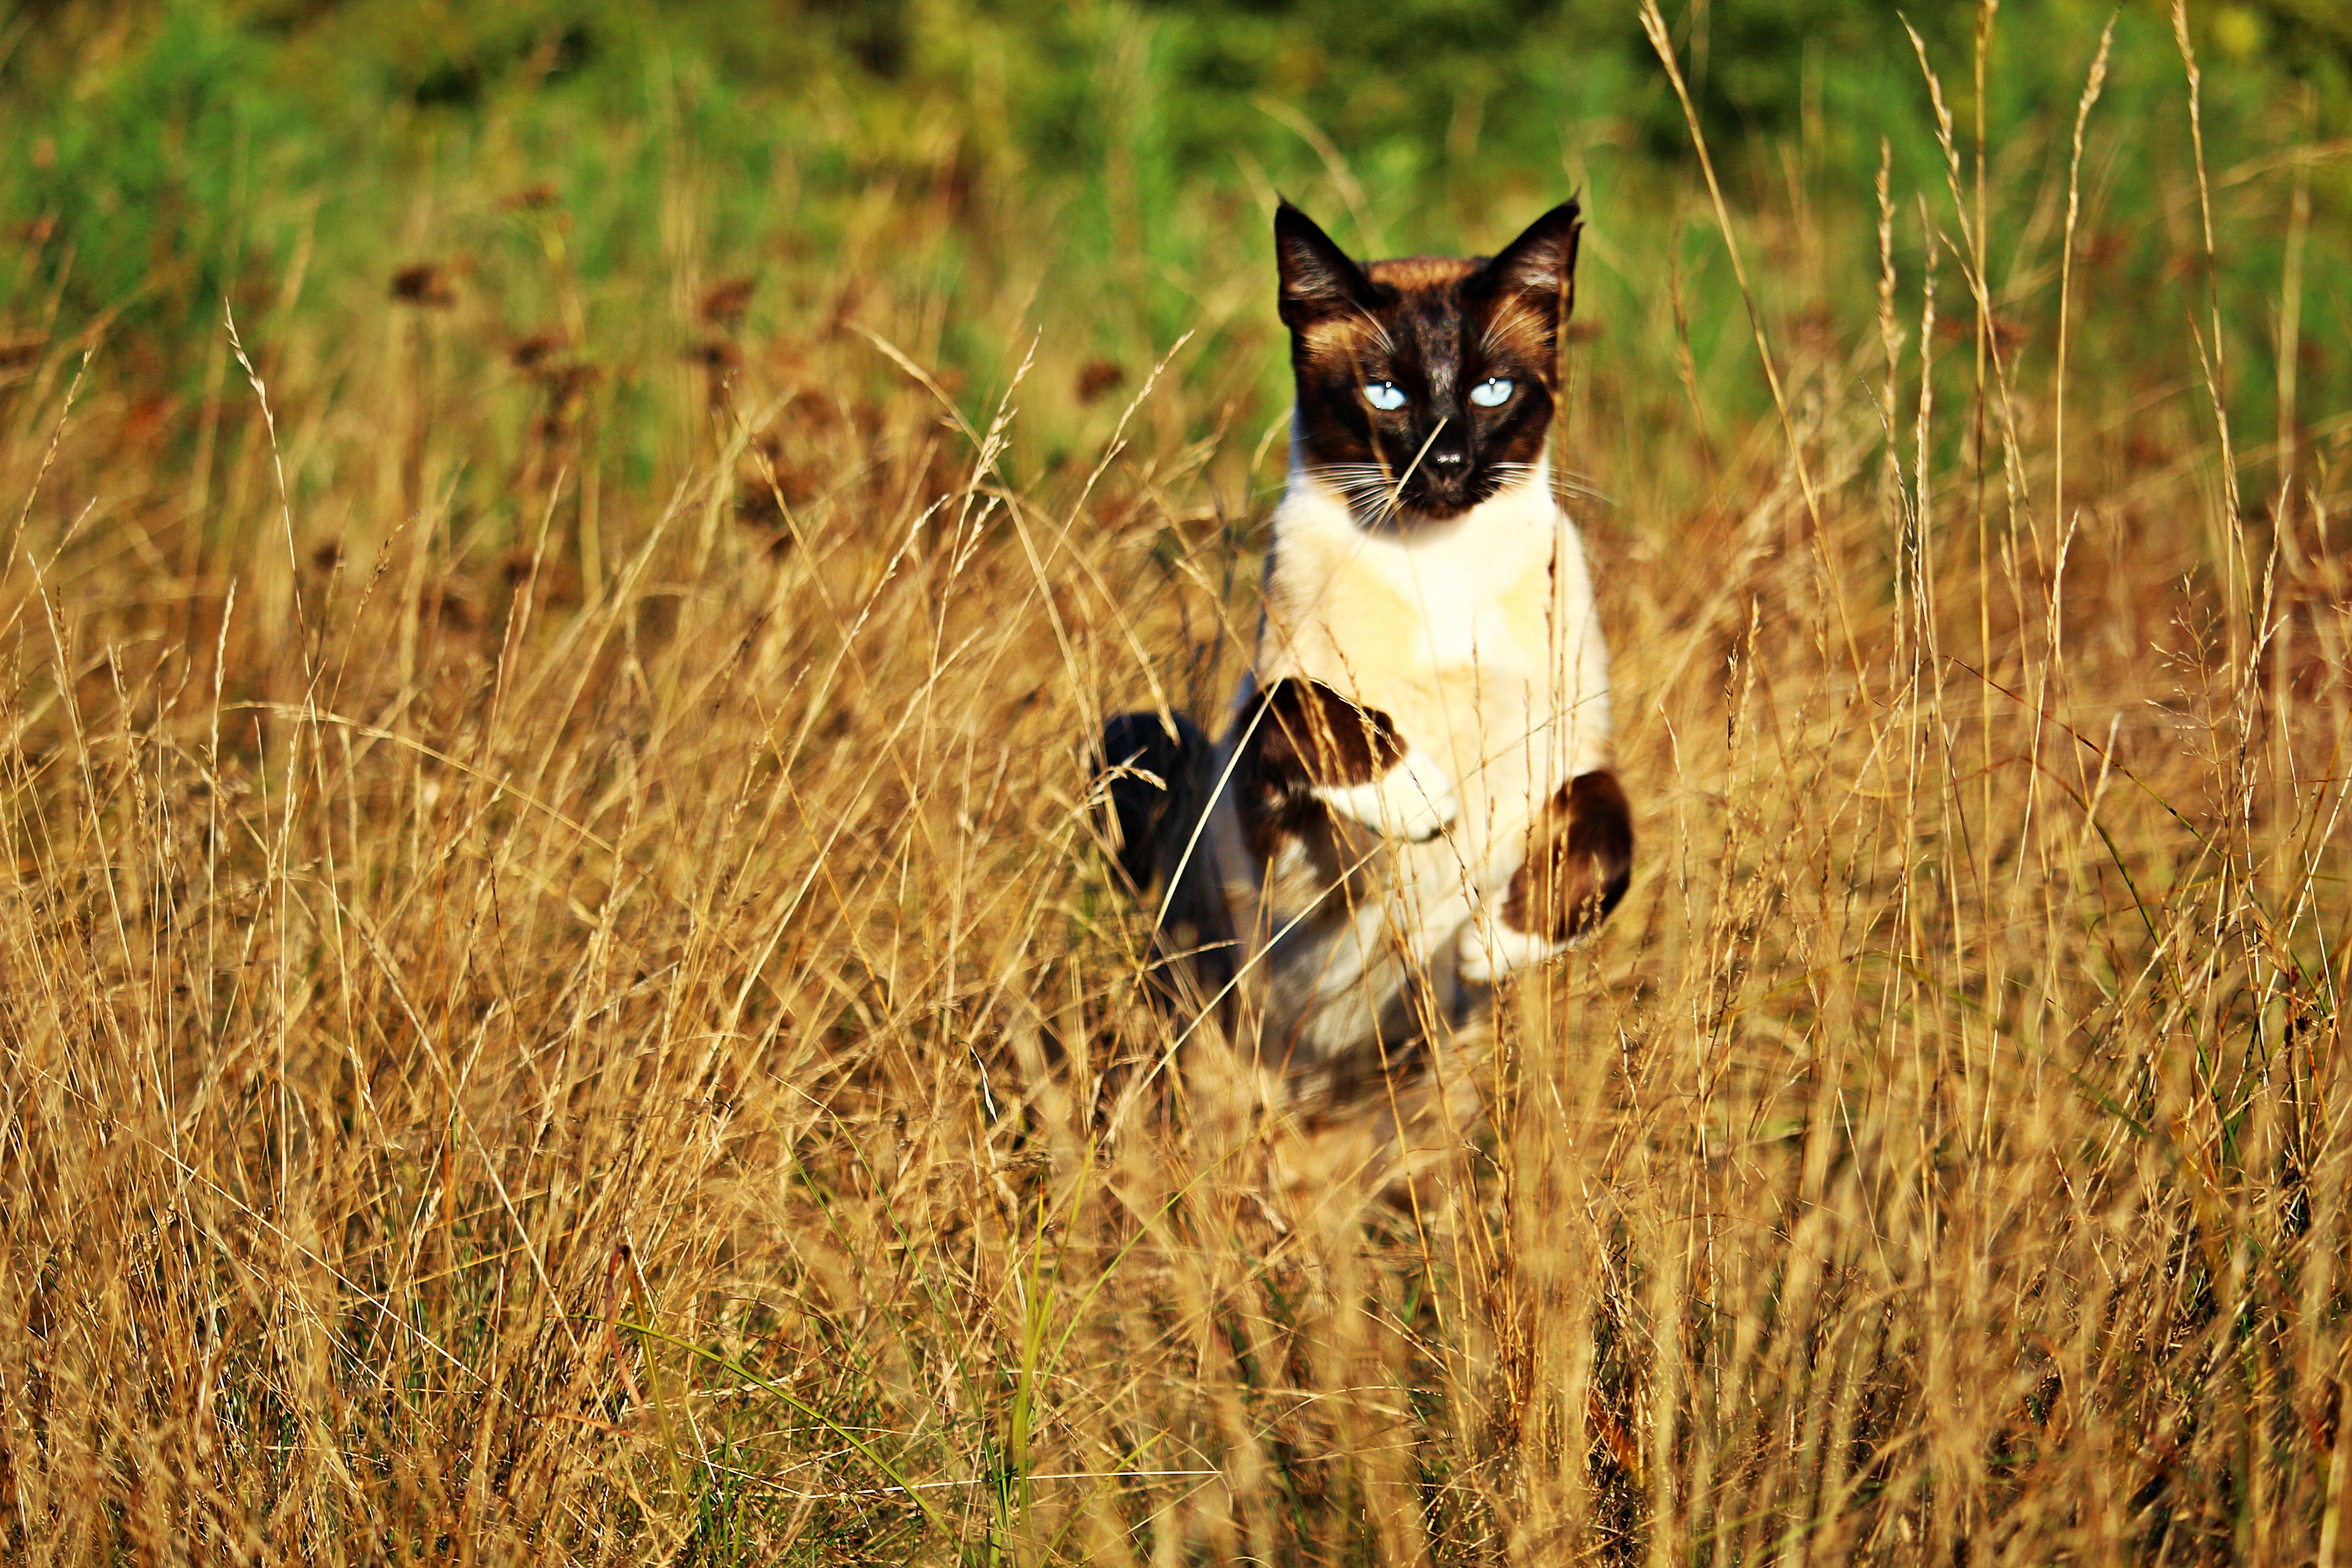
grass, prairie, wildlife, cat, autumn, mammal, fauna, siam, whiskers, vertebrate, mieze, siamese, siamese cat, breed cat, wild cat, grass family, small to medium sized cats, cat like mammal